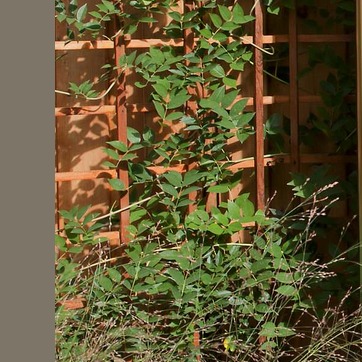
Material: foliage